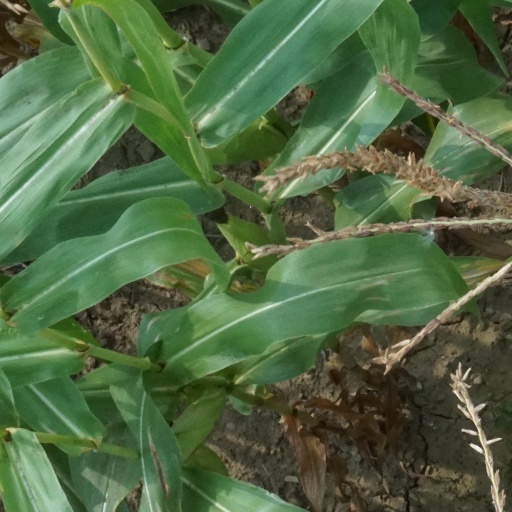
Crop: maize; corn